Homura Akemi

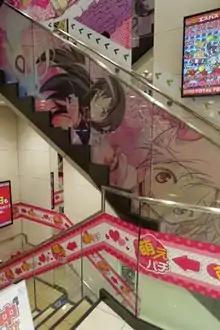
Kyubey, Homura, and Madoka featured on stairs at Akihabara

Homura has been extensively popular in Japan. She won the 1st Newtype Anime Awards for Best Female Character in 2011. In the 3rd and 4th "Newtype" anime awards in 2013 and 2014, she was voted the fourth-best female character. Homura won the 34th "Animage Grand Prix Editors Choice" award for the best female character of "Animage" in 2011. Japanese voice actress Sumire Uesaka cosplayed as Homura at the Comiket 85. BIGLOBE users voted Homura the most popular female black-haired heroine in 2013. In another BIGLOBE poll, Homura ranked first in the category Anime Girl that Attracts the Most Desperate Fanboys. In 2014, Nippon Telegraph and Telephone customers ranked Homura as their fifth-favorite black haired female anime character. Homura is also one of SHAFT's most popular heroines; she took second place for "Top 10 Shaft Heroines in 2016, three years after her debut in "The Rebellion Story".